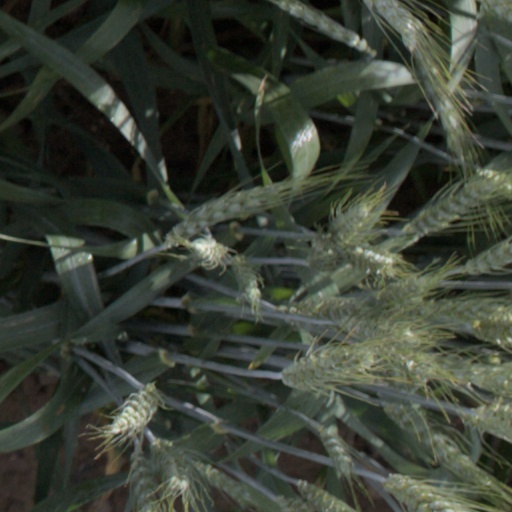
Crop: wheat